Kinnor

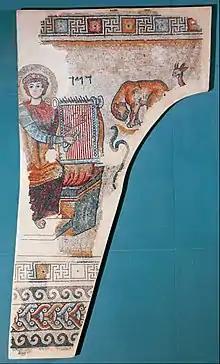
The kinnor in a mosaic, found in a 6th century A.D. synagogue in Gaza.

The kinnor is mentioned 42 times in the Old Testament, in relation to "divine worship... prophecy... secular festivals... and prostitution." The kinnor is sometimes mentioned in conjunction with the nevel, which is also presumed to be a lyre but larger and louder than the kinnor. The Mishna states that the minimum number of kinnor to be played in the Temple is nine, with no maximum limit.